Rough Riders (roller coaster)

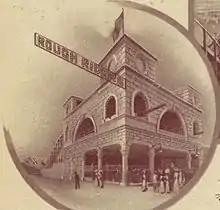
Entrance to Rough Riders

W.F. Mangels installed his Rough Riders roller coaster on the Bowery and Jones Walk in 1907. The ride was a "switchback railway," similar to Coney Island's first roller coaster from 1884. The ride began at the top of a hill, not at ground level, and reached a chained lift hill later on in the ride. It was a third rail electric roller coaster, in which the ride's operator turned off all electric power after the initial ascent. However, when the mechanism broke or the operator failed to turn it off, it would cause the ride to go at speeds too fast and overturn. Three people died on June 22, 1910, and when the train derailed again in 1915 and caused three more deaths, it was decided that the ride should be shut down. On the ride, people went past scenes from the Spanish–American War and ride workers wore Spanish–American War uniforms.